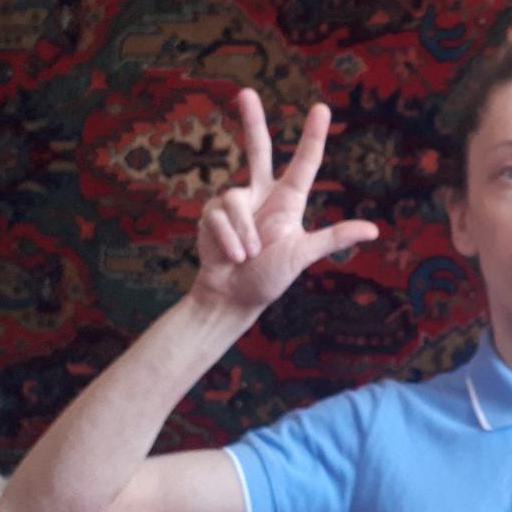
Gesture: three2